Fishing net

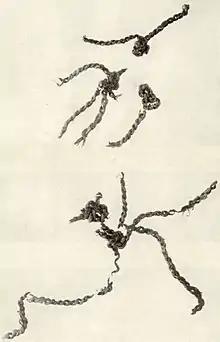
Pieces of the Antrea Net, 8,300 BC, the oldest-known fishing net

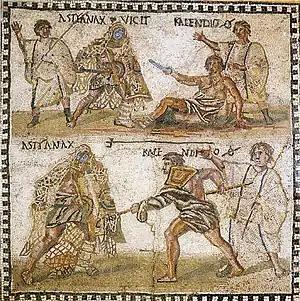
A "retiarius" ("net fighter"), with a trident and cast net, fighting a "secutor" (mosaic, 4th century BC)

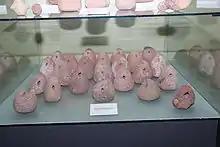
Cucuteni-Trypillian ceramic weights

Fishing nets have been used widely in the past, including by stone age societies. The oldest known fishing net is the net of Antrea, found with other fishing equipment in the Karelian town of Antrea, Finland, in 1913. The net was made from willow, and dates back to 8300 BC. Recently, fishing net sinkers from 27,000 BC were discovered in Korea, making them the oldest fishing implements discovered, to date, in the world. The remnants of another fishing net dates back to the late Mesolithic, and were found together with sinkers at the bottom of a former sea. Some of the oldest rock carvings at Alta (4200–500 BC) have mysterious images, including intricate patterns of horizontal and vertical lines sometimes explained as fishing nets. American Native Indians on the Columbia River wove seine nets from spruce root fibers or wild grass, again using stones as weights. For floats they used sticks made of cedar which moved in a way which frightened the fish and helped keep them together. With the help of large canoes, pre-European Maori deployed seine nets which could be over one thousand metres long. The nets were woven from green flax, with stone weights and light wood or gourd floats, and could require hundreds of men to haul.